Standard Publishing

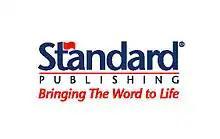

Standard Publishing is a nondenominational Christian publishing company associated with the Restoration Movement. It was founded in Cincinnati, Ohio, in 1872. Major publications have included its flagship journal, "Christian Standard," and church education materials including Vacation Bible School curricula.